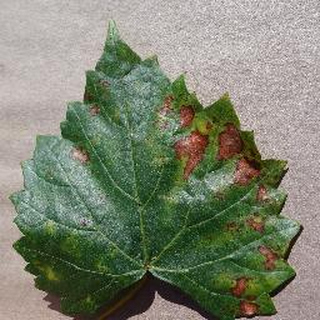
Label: grape_esca_black_measles